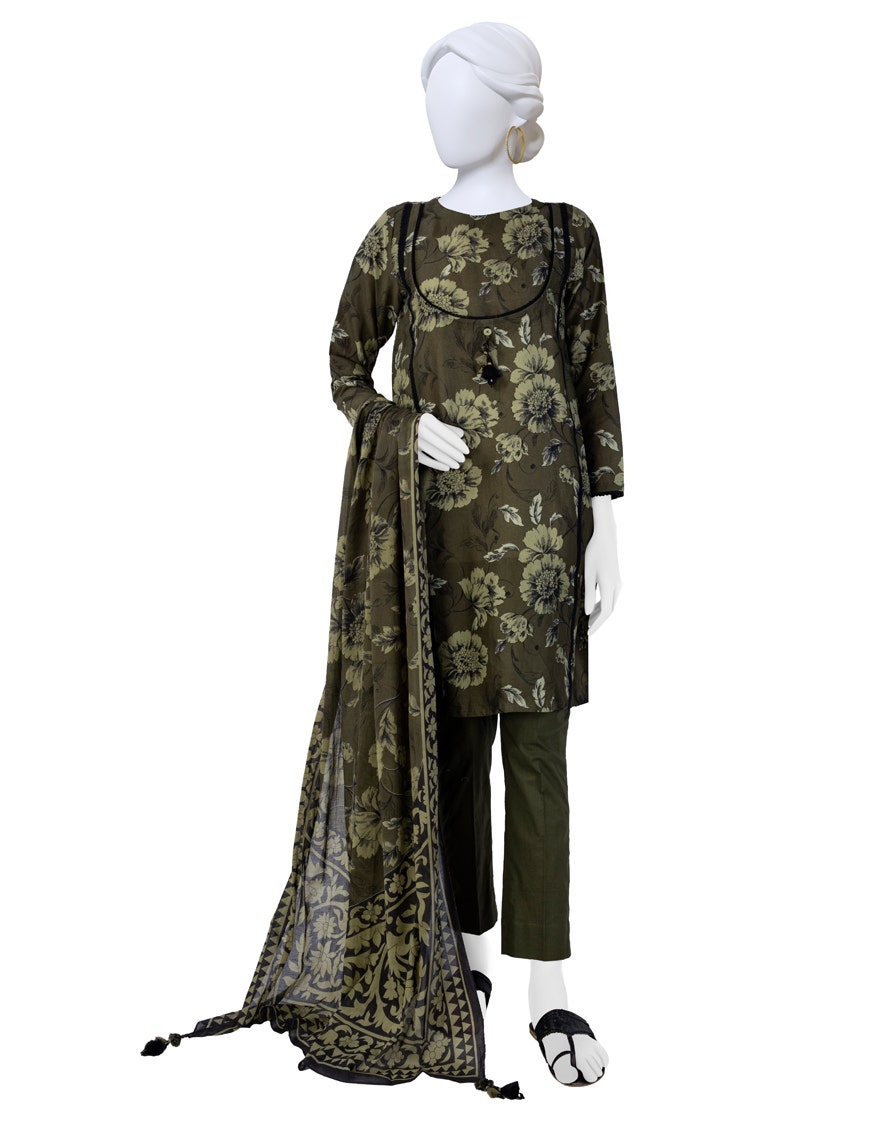
dark olive green floral print cotton suit